Public housing estates on Lantau Island

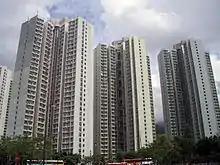
Fu Tung Estate

This is a list of public housing estates on Lantau Island, Hong Kong.